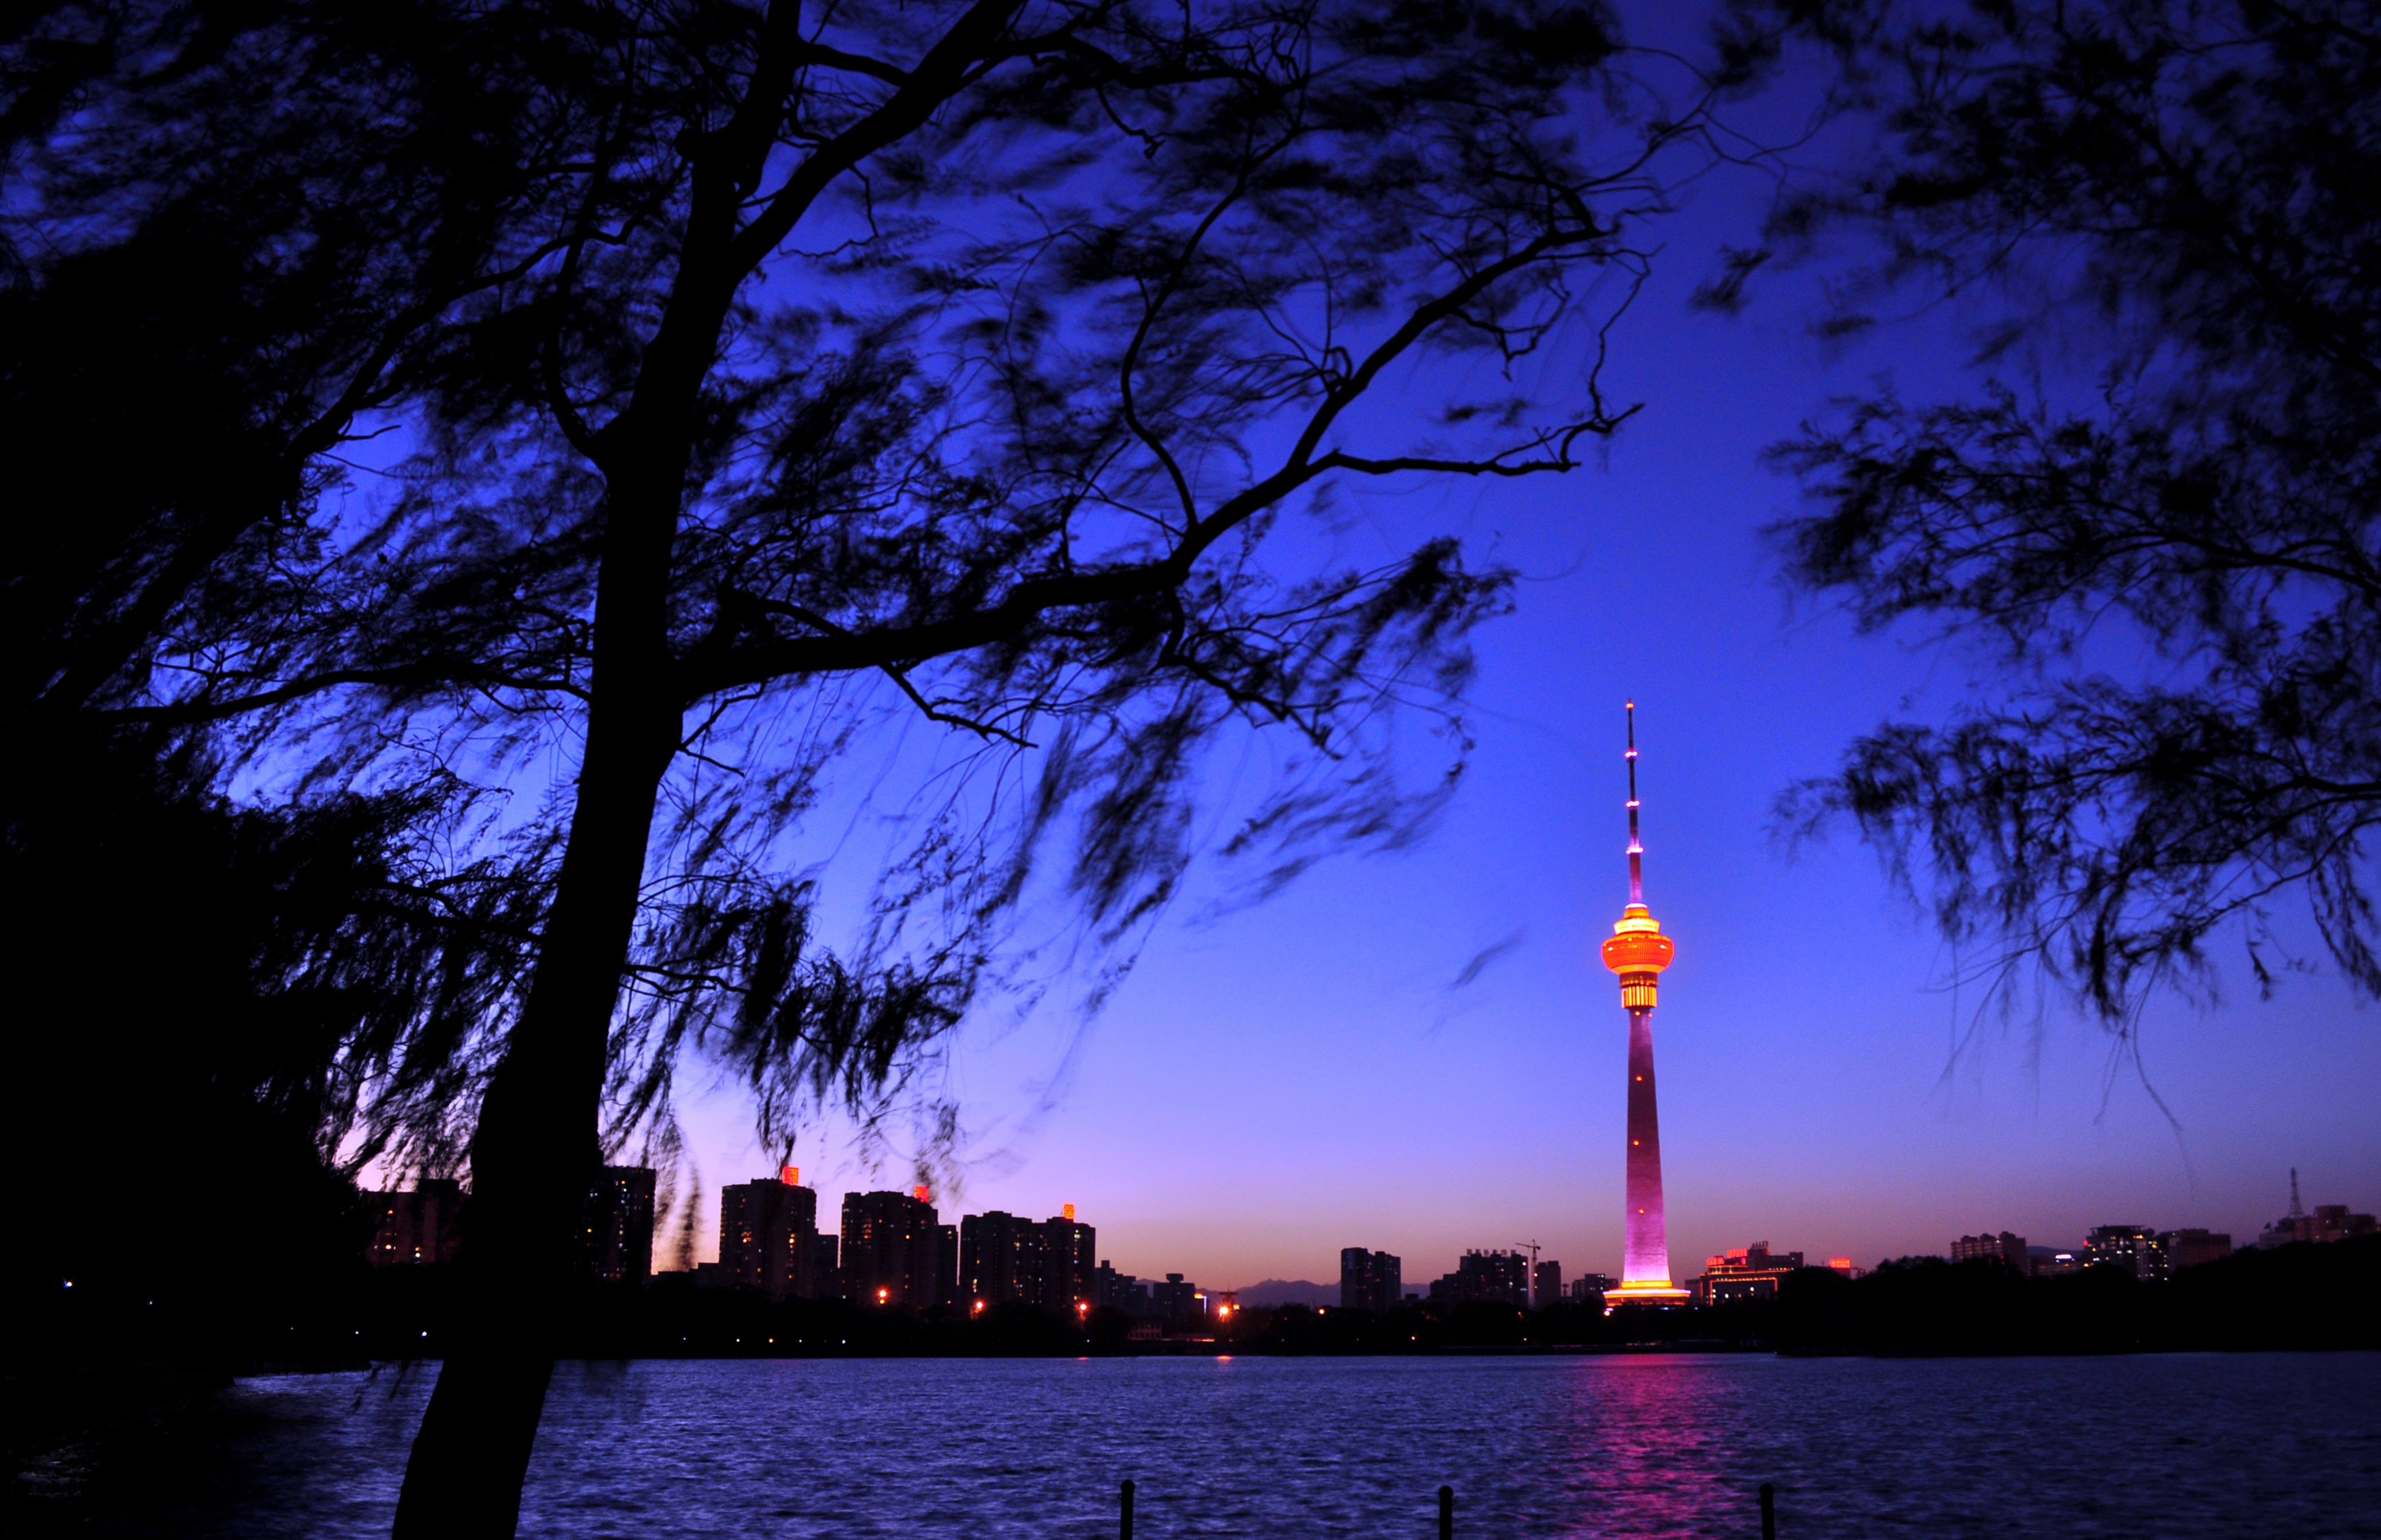
tree, cloud, sky, sunset, night, dawn, dusk, evening, reflection, darkness, moonlight, beijing, china, tower telecom